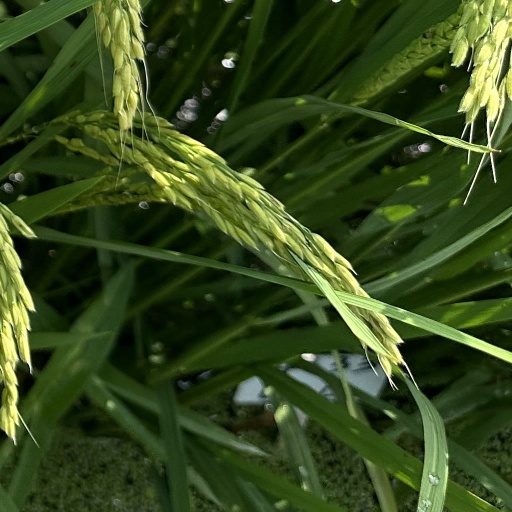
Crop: rice